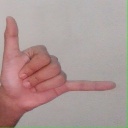
अक्षर: द